History of Antarctica

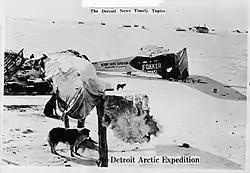
Sir Hubert Wilkins pioneered the exploration of the Arctic regions by aircraft. Pictured, his plane and encampment as part of the Detroit Arctic Expedition, 1926.

The prize of the Heroic Age was to find and reach the South Pole. Two expeditions set off in 1910 to attain this goal; a party led by Norwegian Polar explorer Roald Amundsen from the ship "Fram" and Robert Falcon Scott's British group from the "Terra Nova".